Units of textile measurement

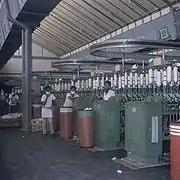
Yarn spinning factory

Slivers, tops and rovings are terms used in the worsted process. The sliver come off the card, tops come after the comb, rovings come before a yarn, and all have a heavier linear density.